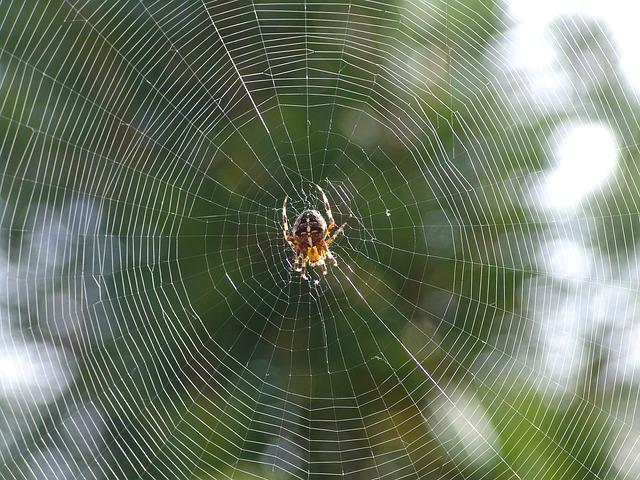
spider